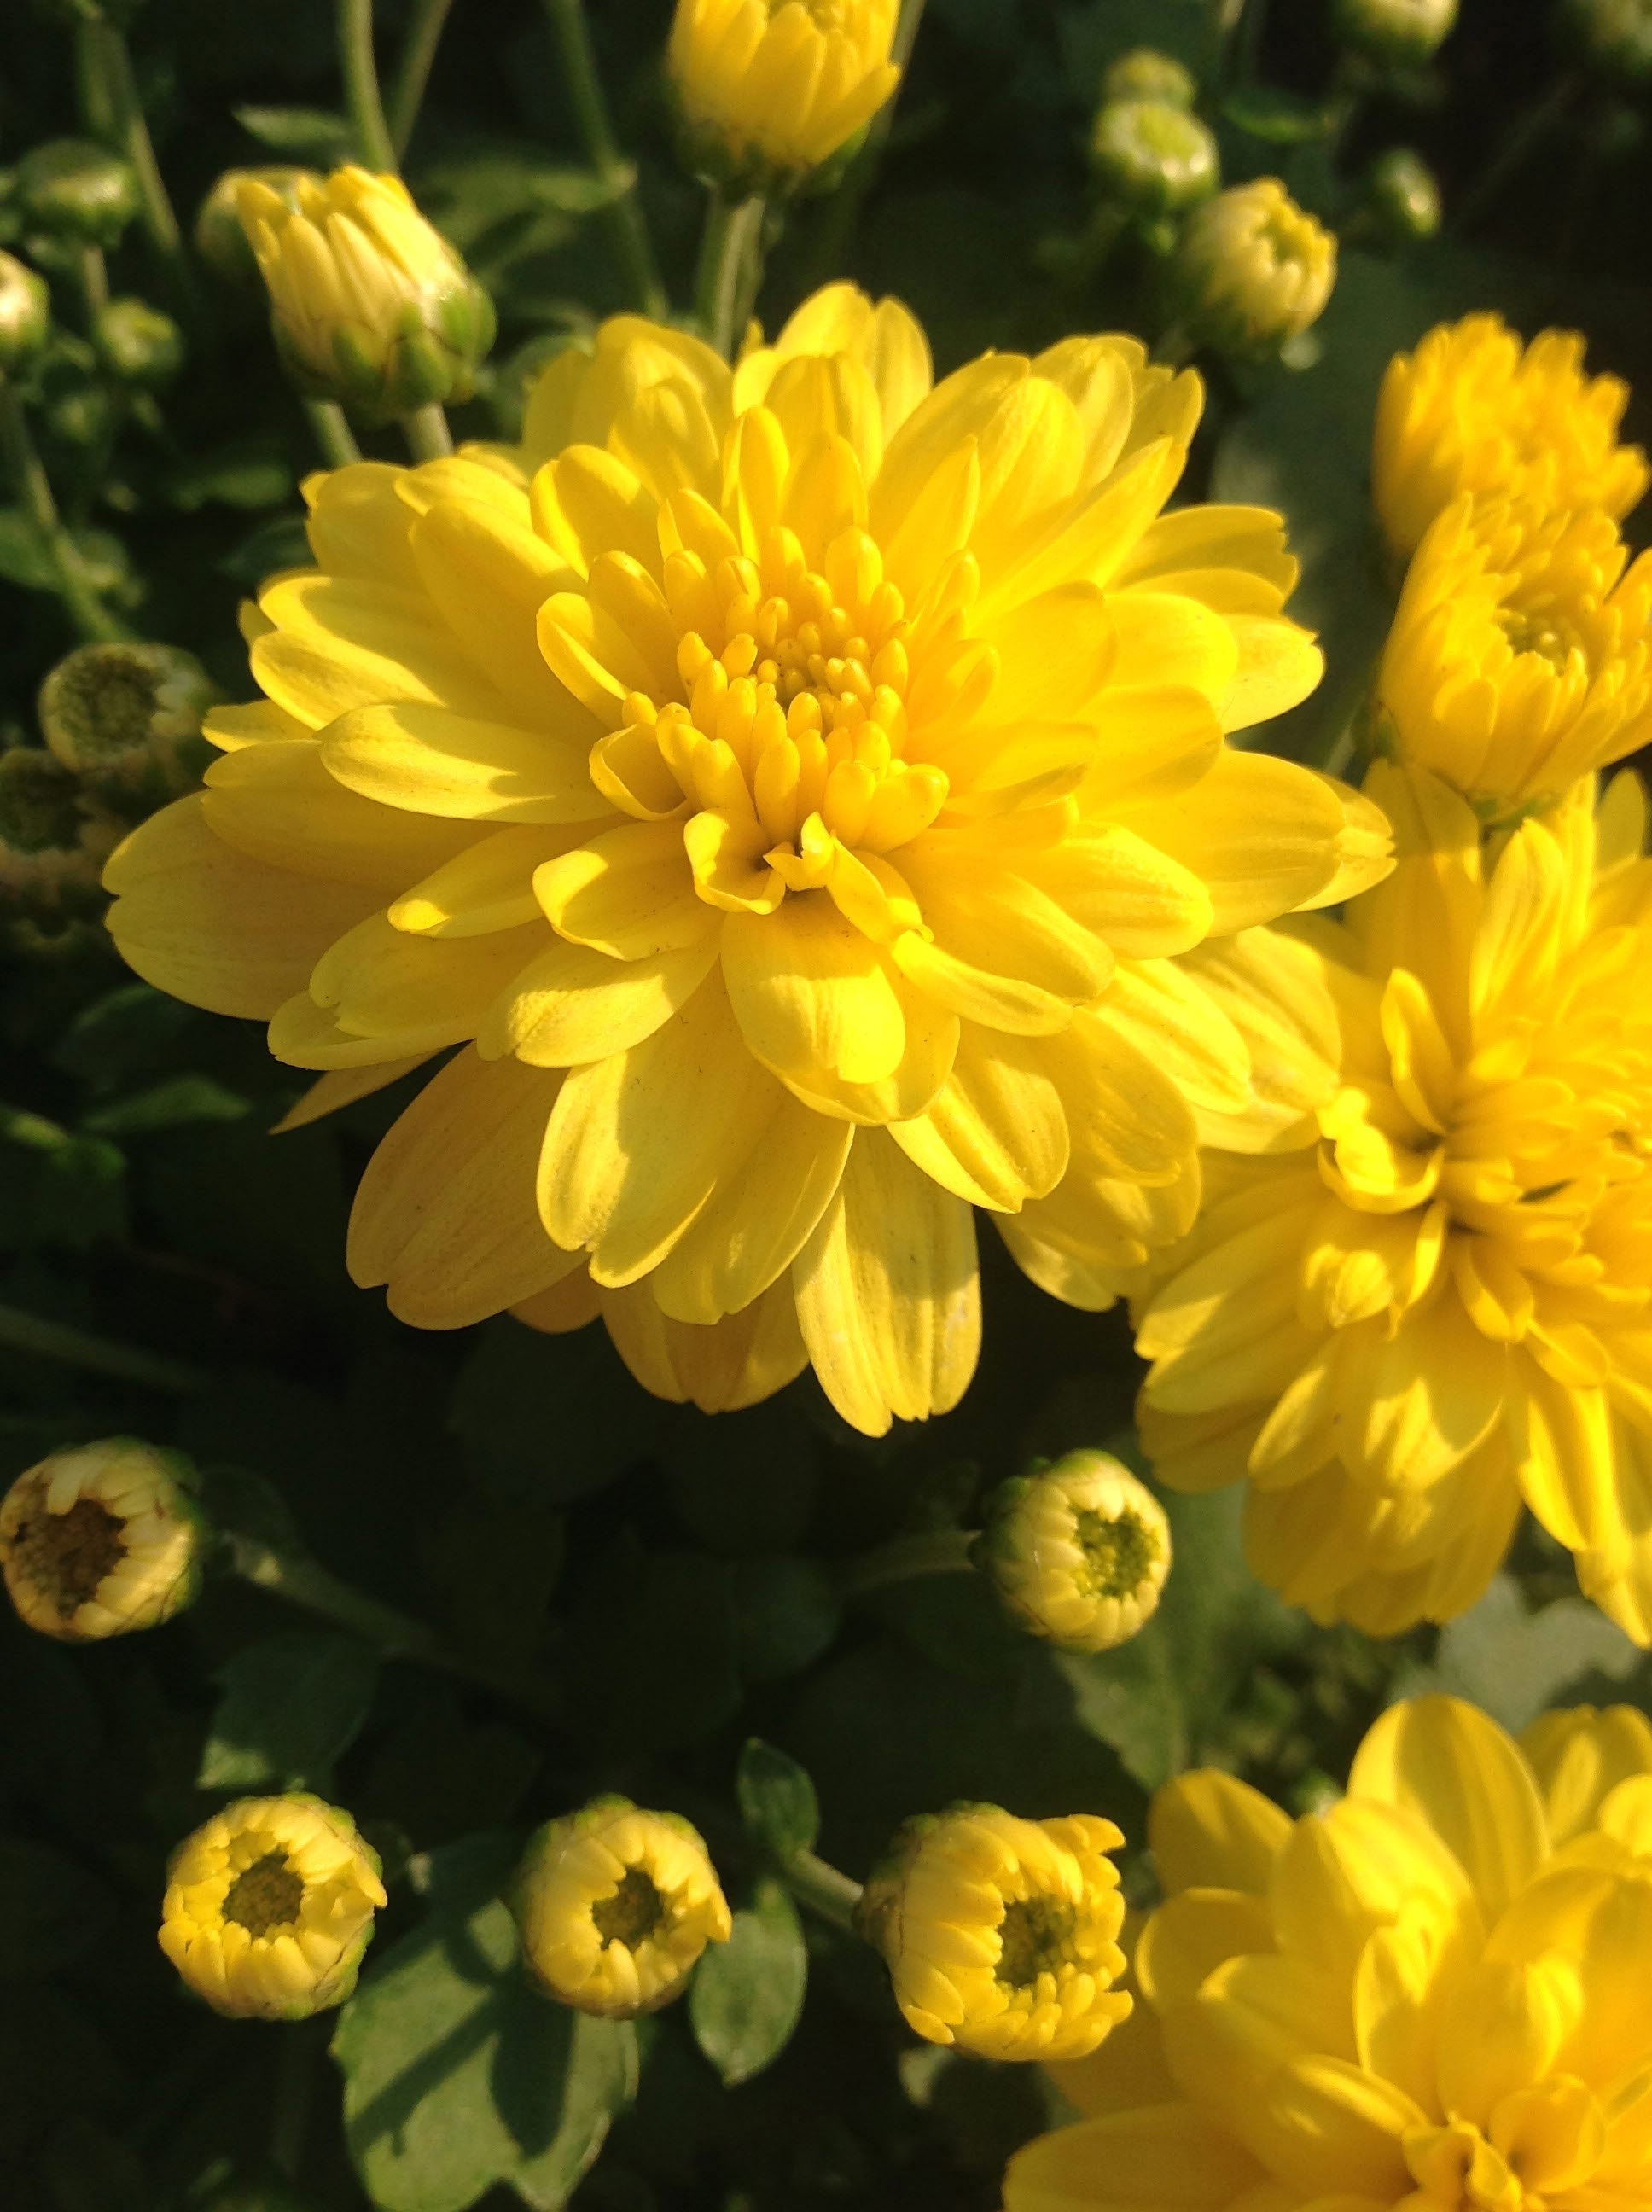
plant, flower, petal, herb, yellow, flora, yellow flower, wildflower, flowers, chrysanthemum, macro photography, flowering plant, daisy family, annual plant, land plant, chamaemelum nobile, tanacetum parthenium, chrysanths, chrysanthemum festival